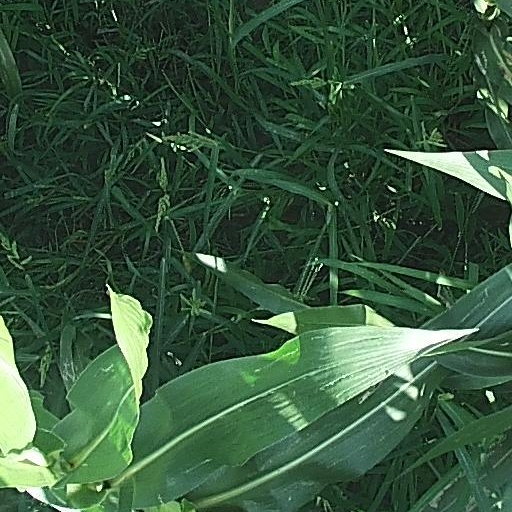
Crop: maize; corn